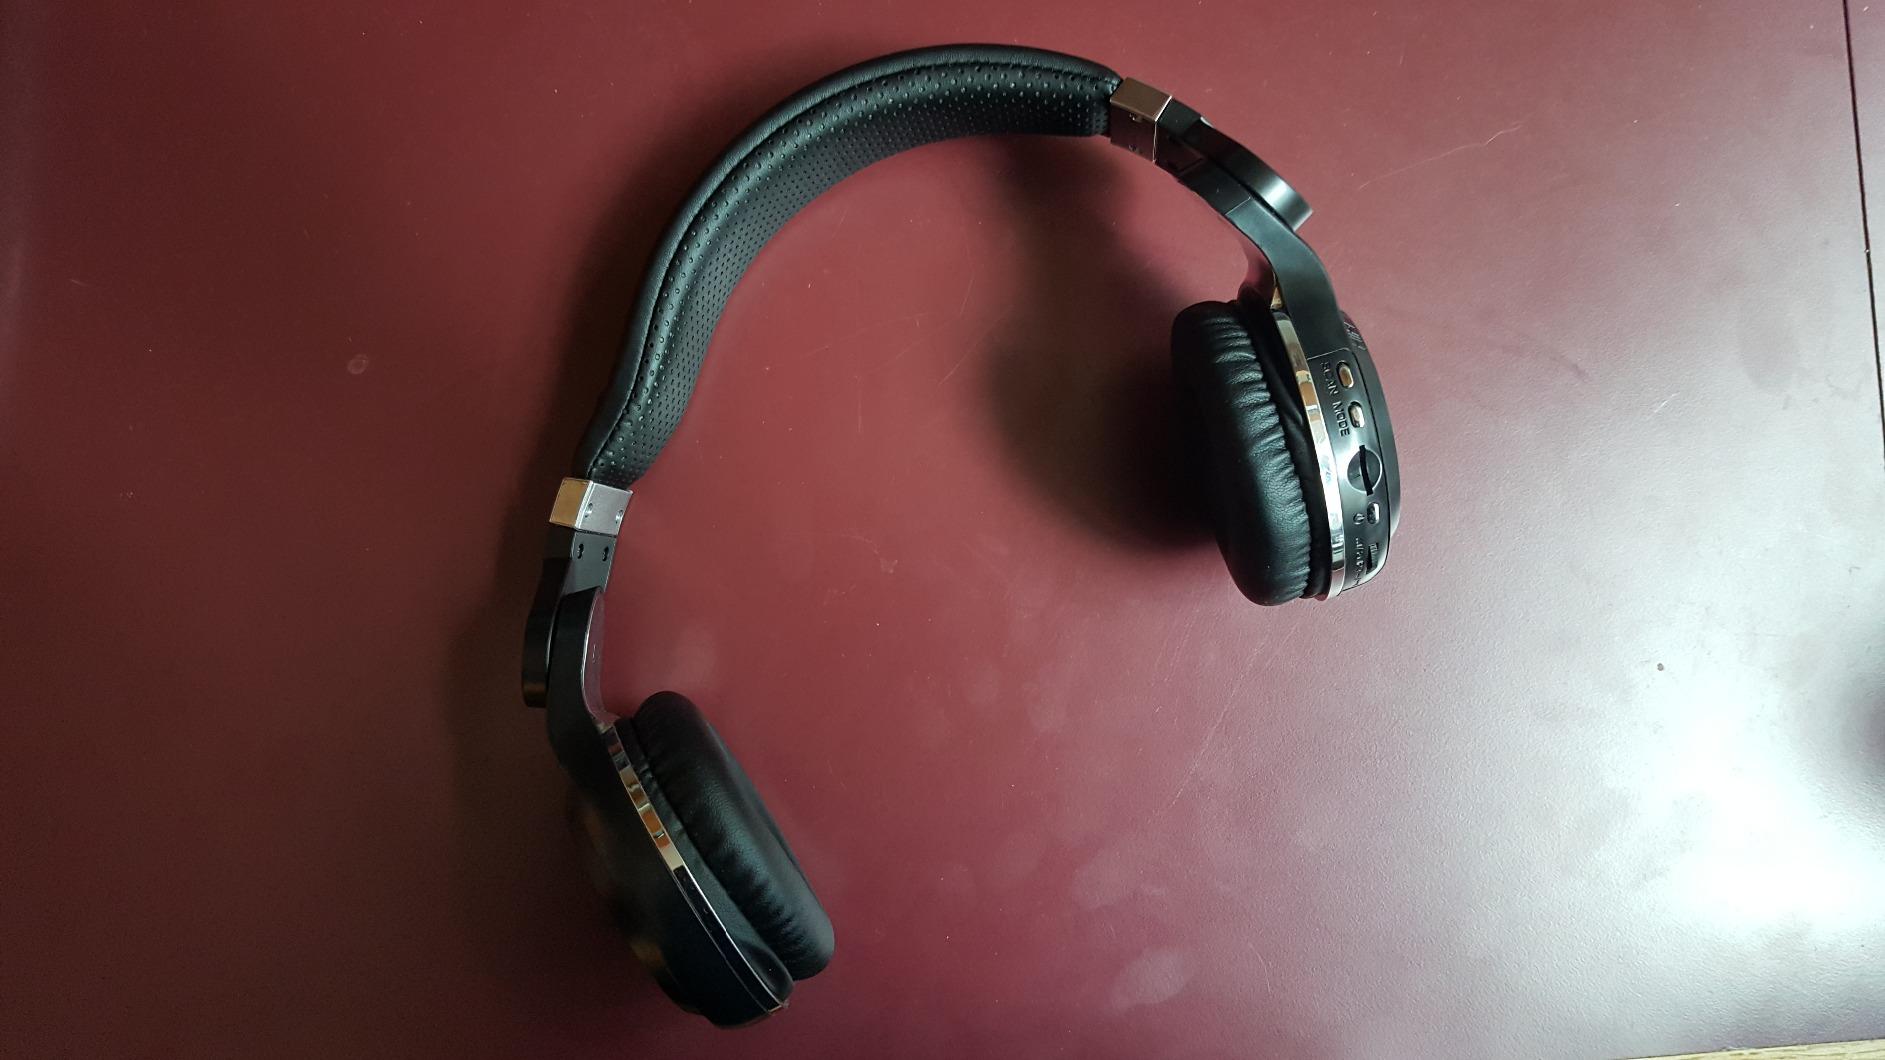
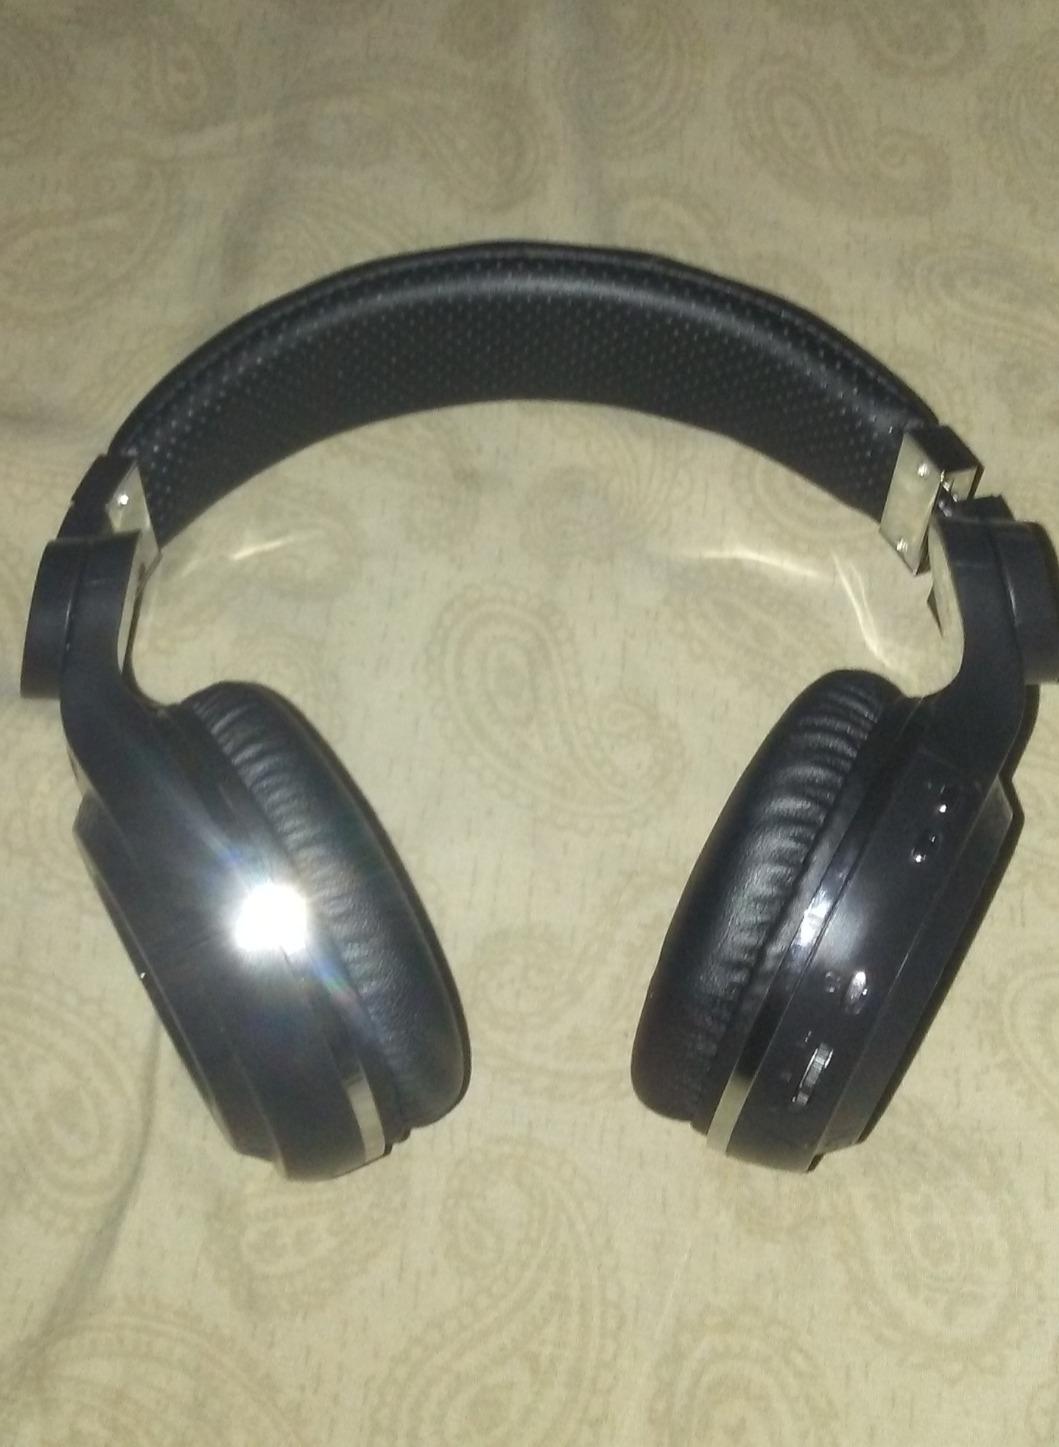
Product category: headphones
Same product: no